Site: brandenburg
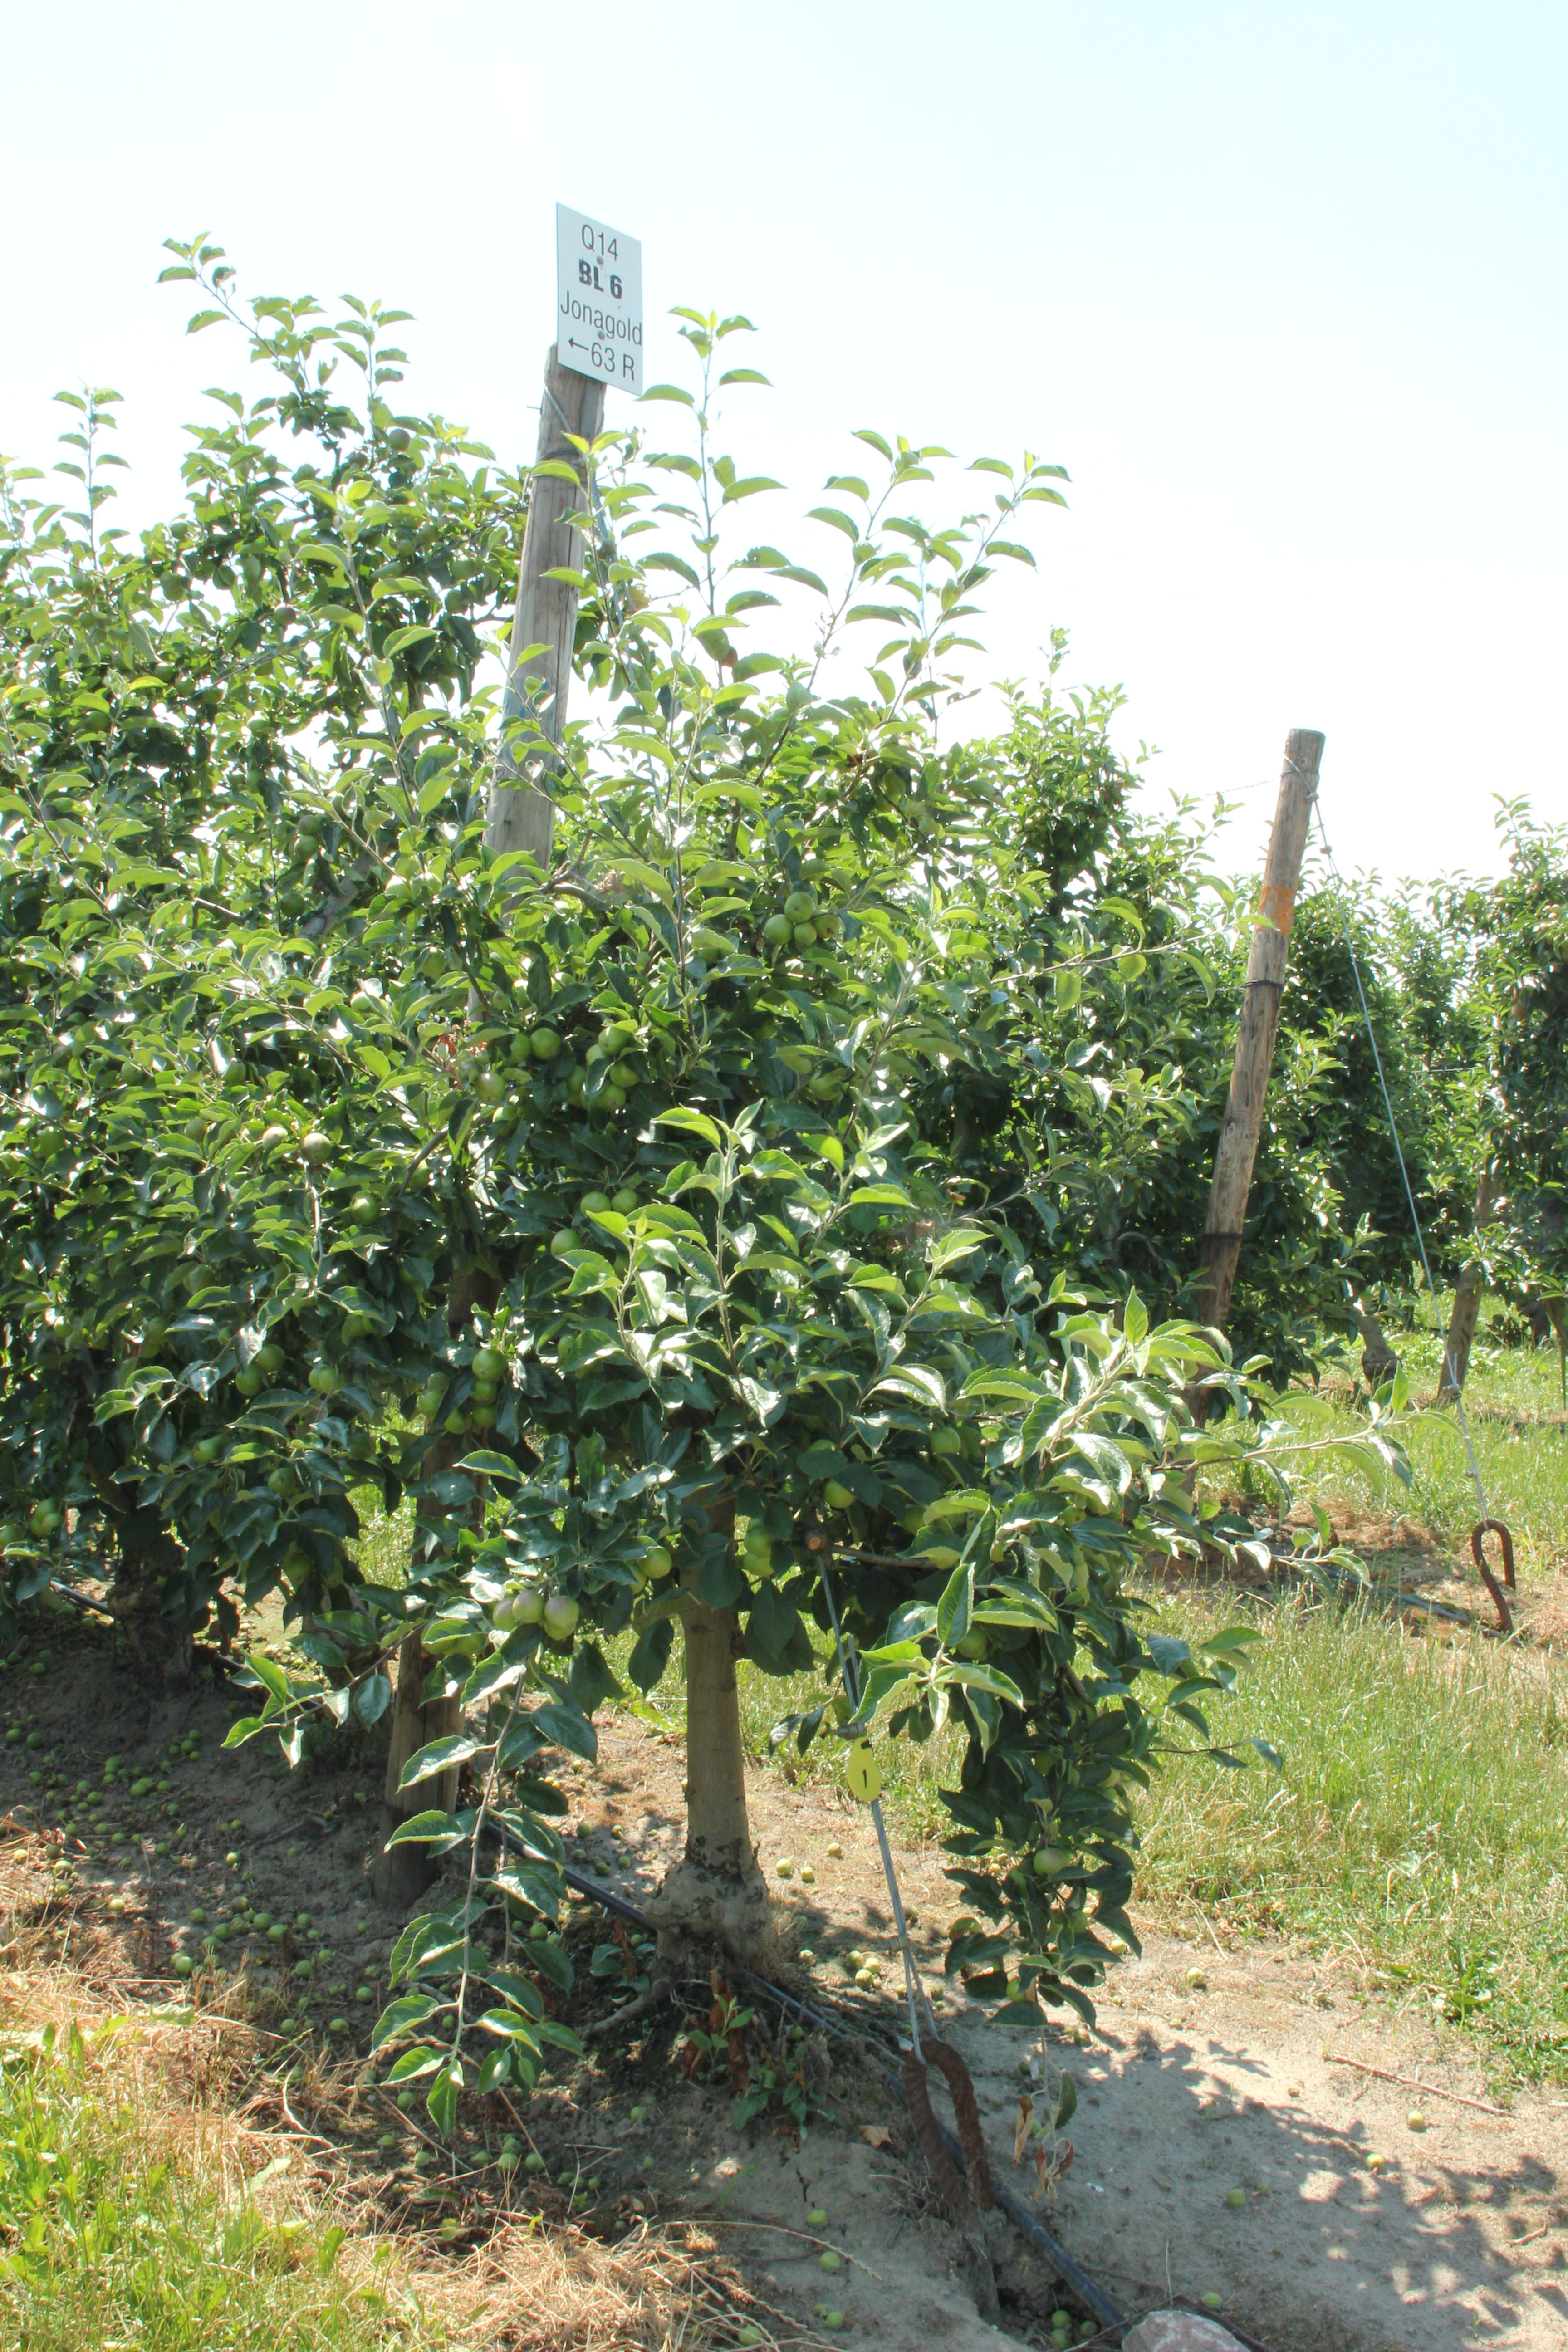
Growth stage (BBCH 74): Development of fruit